Premiér

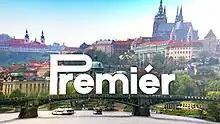

Premiér (Prime Minister) is a Czech television sitcom that was broadcast in 2019 by TV Barrandov. The series deals with the office of the government, and the title role of the newly elected Czech Prime Minister Pavel Diviš was played by the owner and director of the television Jaromír Soukup himself, who presented and moderated nine other Barrandov programs at the time of the series premiere. The first episode premiered on October 9, 2019. A total of nine episodes were created, the last of which was shown on October 22, 2019. The regular footage of the piece was 20 minutes, the creators of the show and the individual actors were not mentioned in the credits of the series.